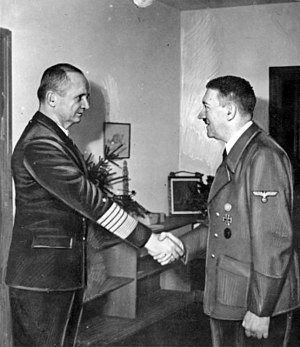
Karl Dönitz / Karriere
Hitler møder storadmiral Dönitz i Førerbunkeren i 1945.
Karl Dönitz var en tysk storadmiral for den tyske flåde og statsmand.